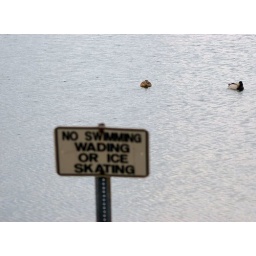
Yes sir..., we see the sign but it's a little blury. And by the way us ducks can not read...